Liturgical struggle

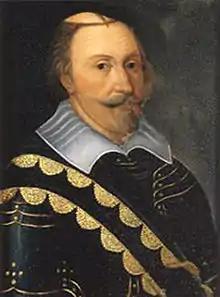
Duke Karl, later Karl IX, pictured by unknown contemporary artist.

The first resistance to "new ordinance" and the liturgy came from the brother of Duke Charles IX. He stated from the outset that he was determined to maintain the church use introduced during Gustav Vasa's time. Later, in September 1576, the Duchy's residents also declared themselves wanting to stick to the old Lutheran liturgy. At the same time, anxiety began to be felt in the capital. Stockholm's vicar, Olaus Petri Medelpadius, the principal of the city's school, Abrahamus Andreae Angermannus, and two chaplains were required to observe the new order on September 7. When they not only failed to do so, but also gave a written objection to the liturgy, Olaus Petri was transferred to a position as preacher in Uppsala and Abrahamus as preacher in Öregrund, both under the archbishop's special supervision. Chaplain Peter Eriksson fled to Duke Charles for protection, but the other chaplain had to stay in Stockholm because of his old age.